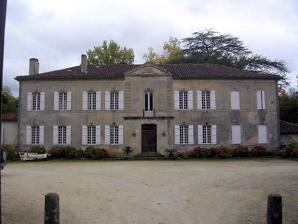
Building: Château du Prada
Country: France
Year built: 1764
Château du Prada Château du Prada is a château in Landes , Nouvelle-Aquitaine , France . It dates to 1764. References